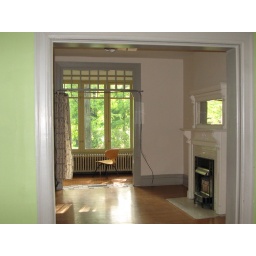
This was taken standing in the dining room and facing the front of the house.